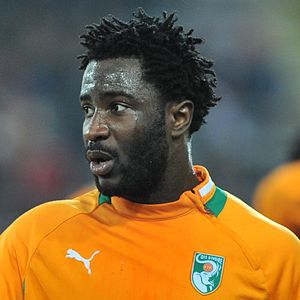
Wilfried Bony
Wilfried Guemiand Bony er en ivoriansk fodboldspiller, der spiller som angriber for Swansea i England.